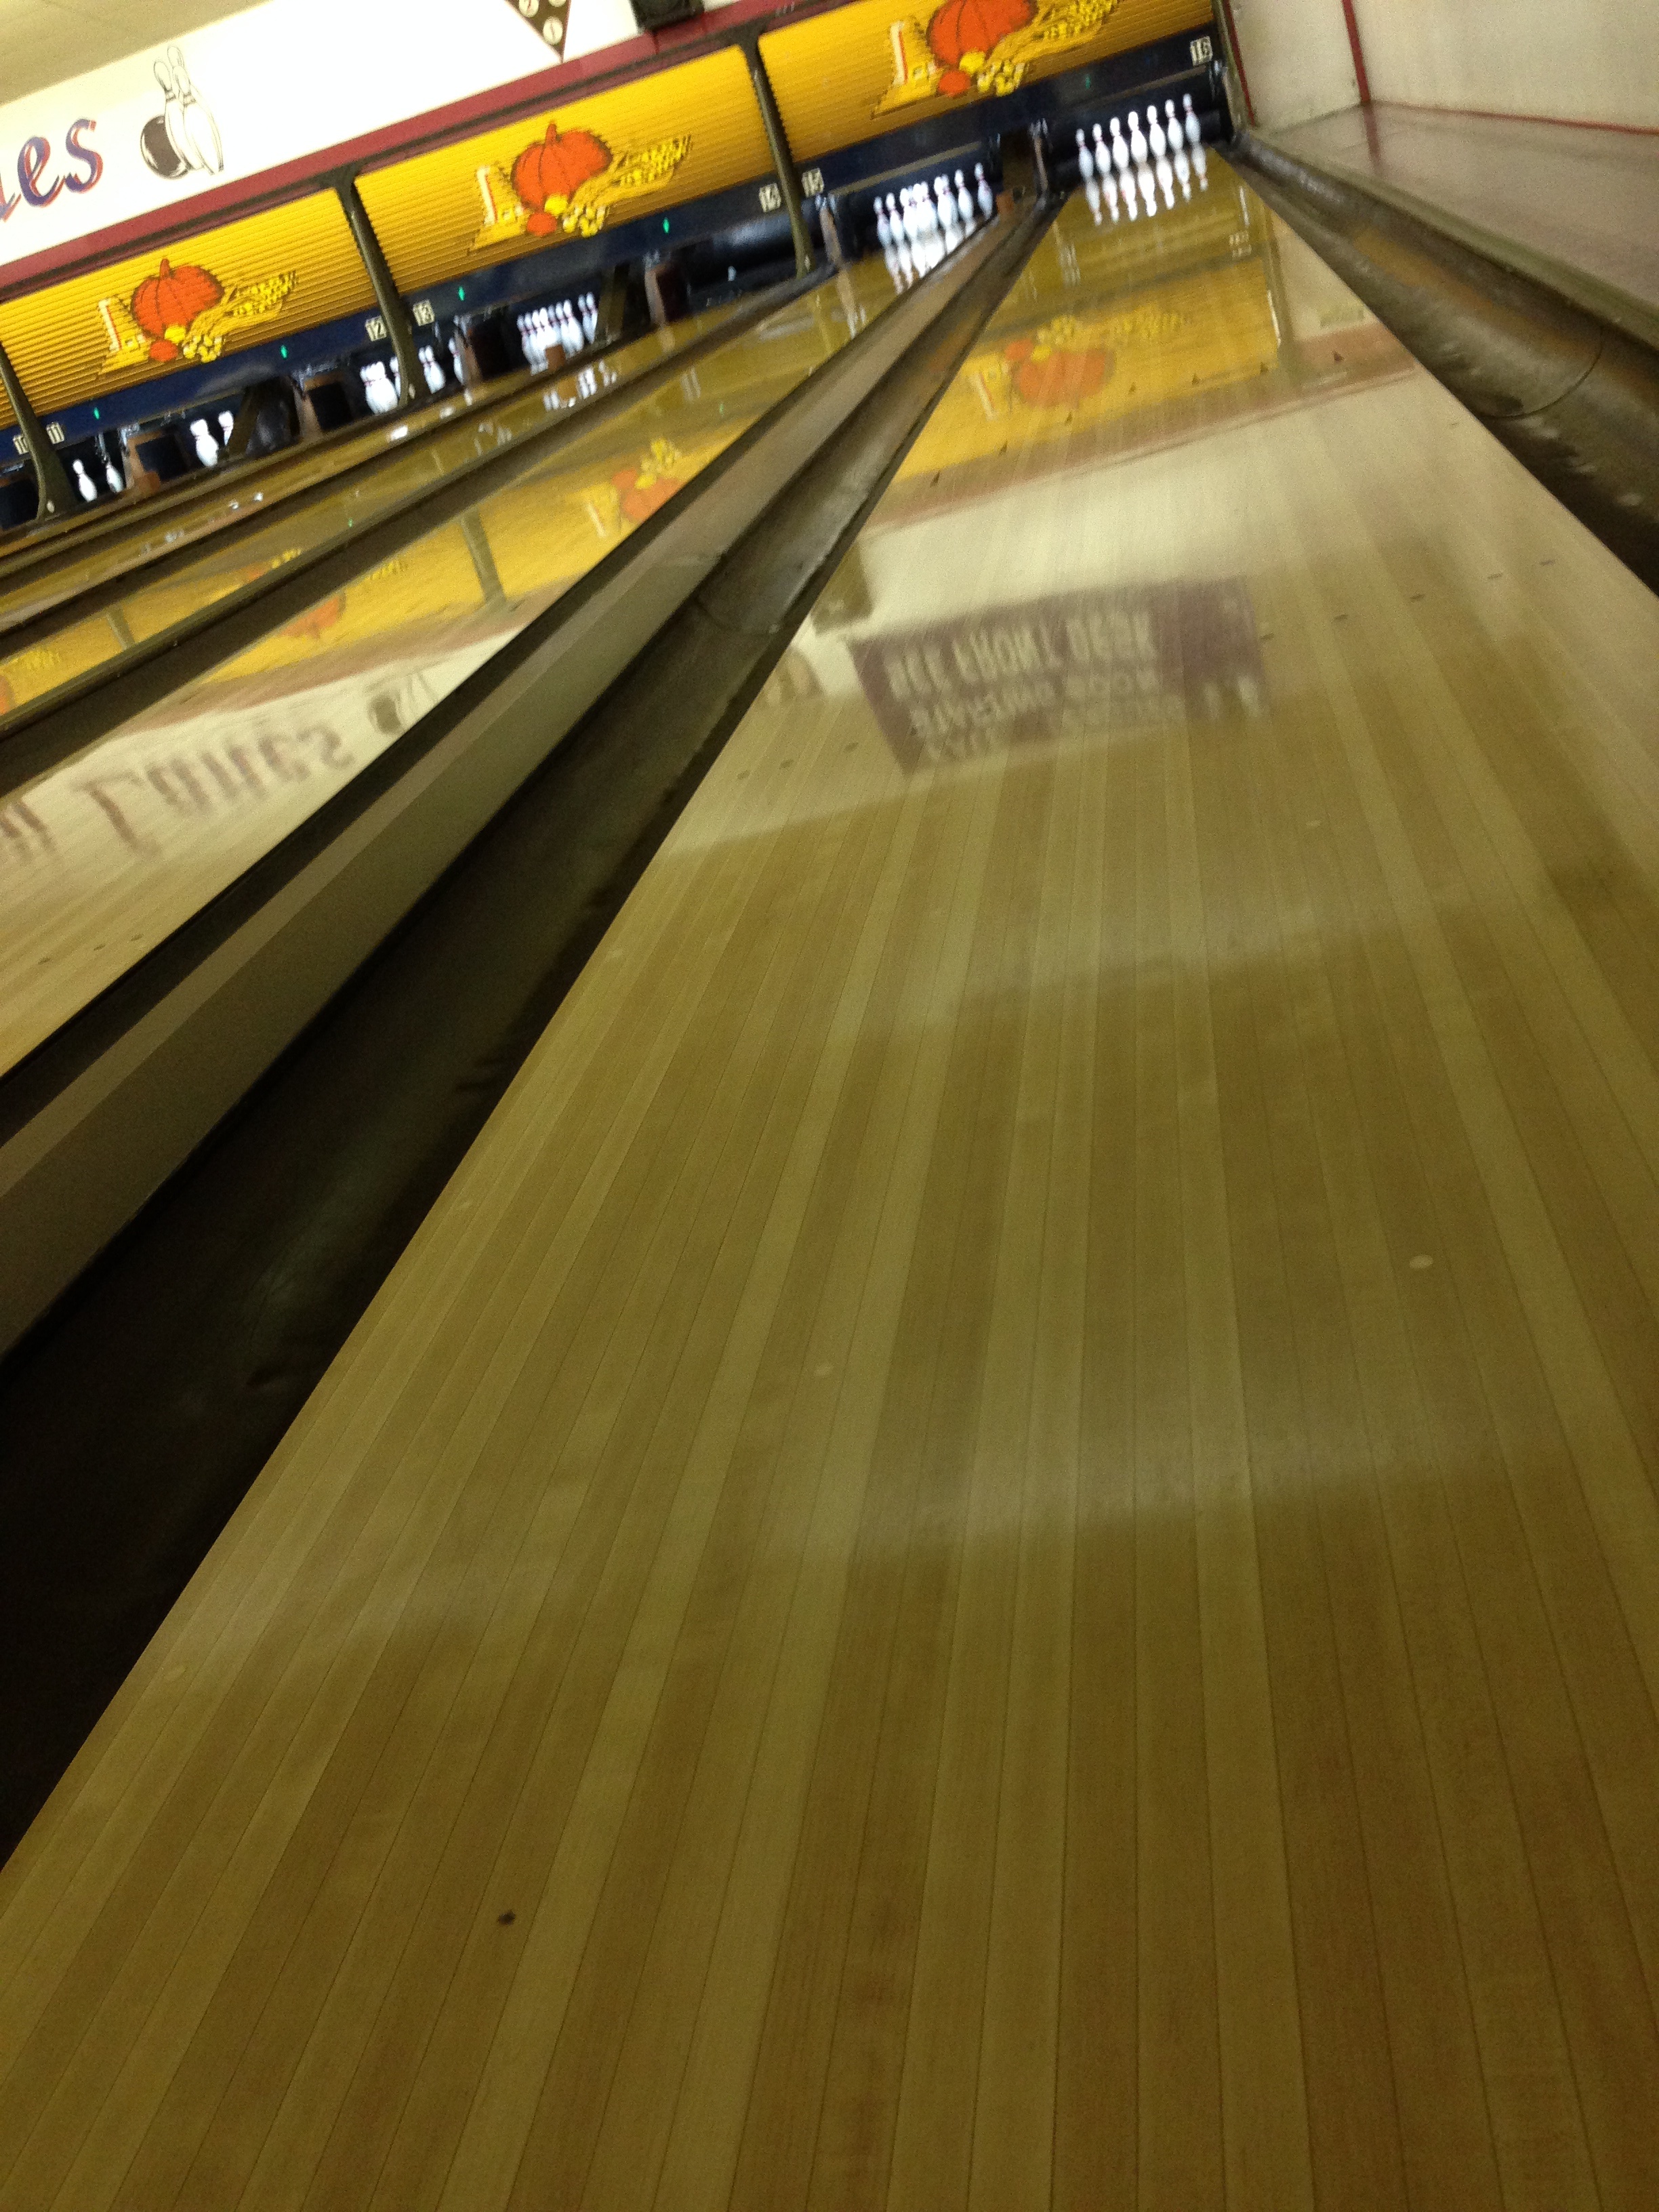
floor, bowling, sports, hardwood, ball game, ten pin bowling